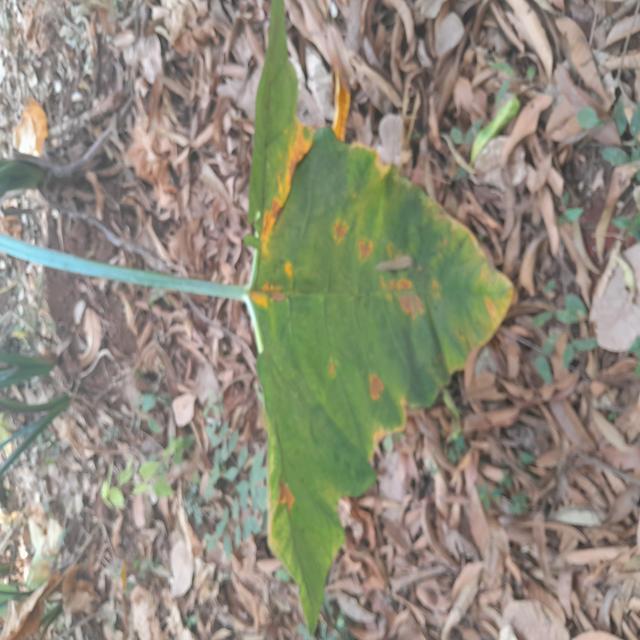
Label: Early_Blight